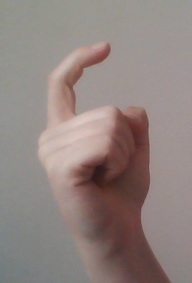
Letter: ra